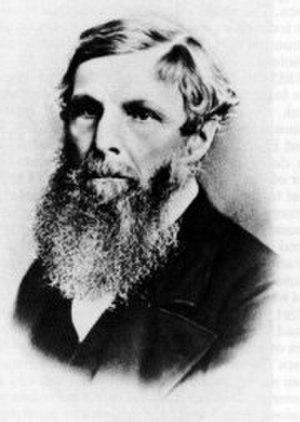
William Froude fut un ingénieur, hydrodynamicien et architecte naval britannique. C'est le frère de l'historien James Anthony Froude. Il est également le père de Robert Edmund Froude, ingénieur naval, comme lui.